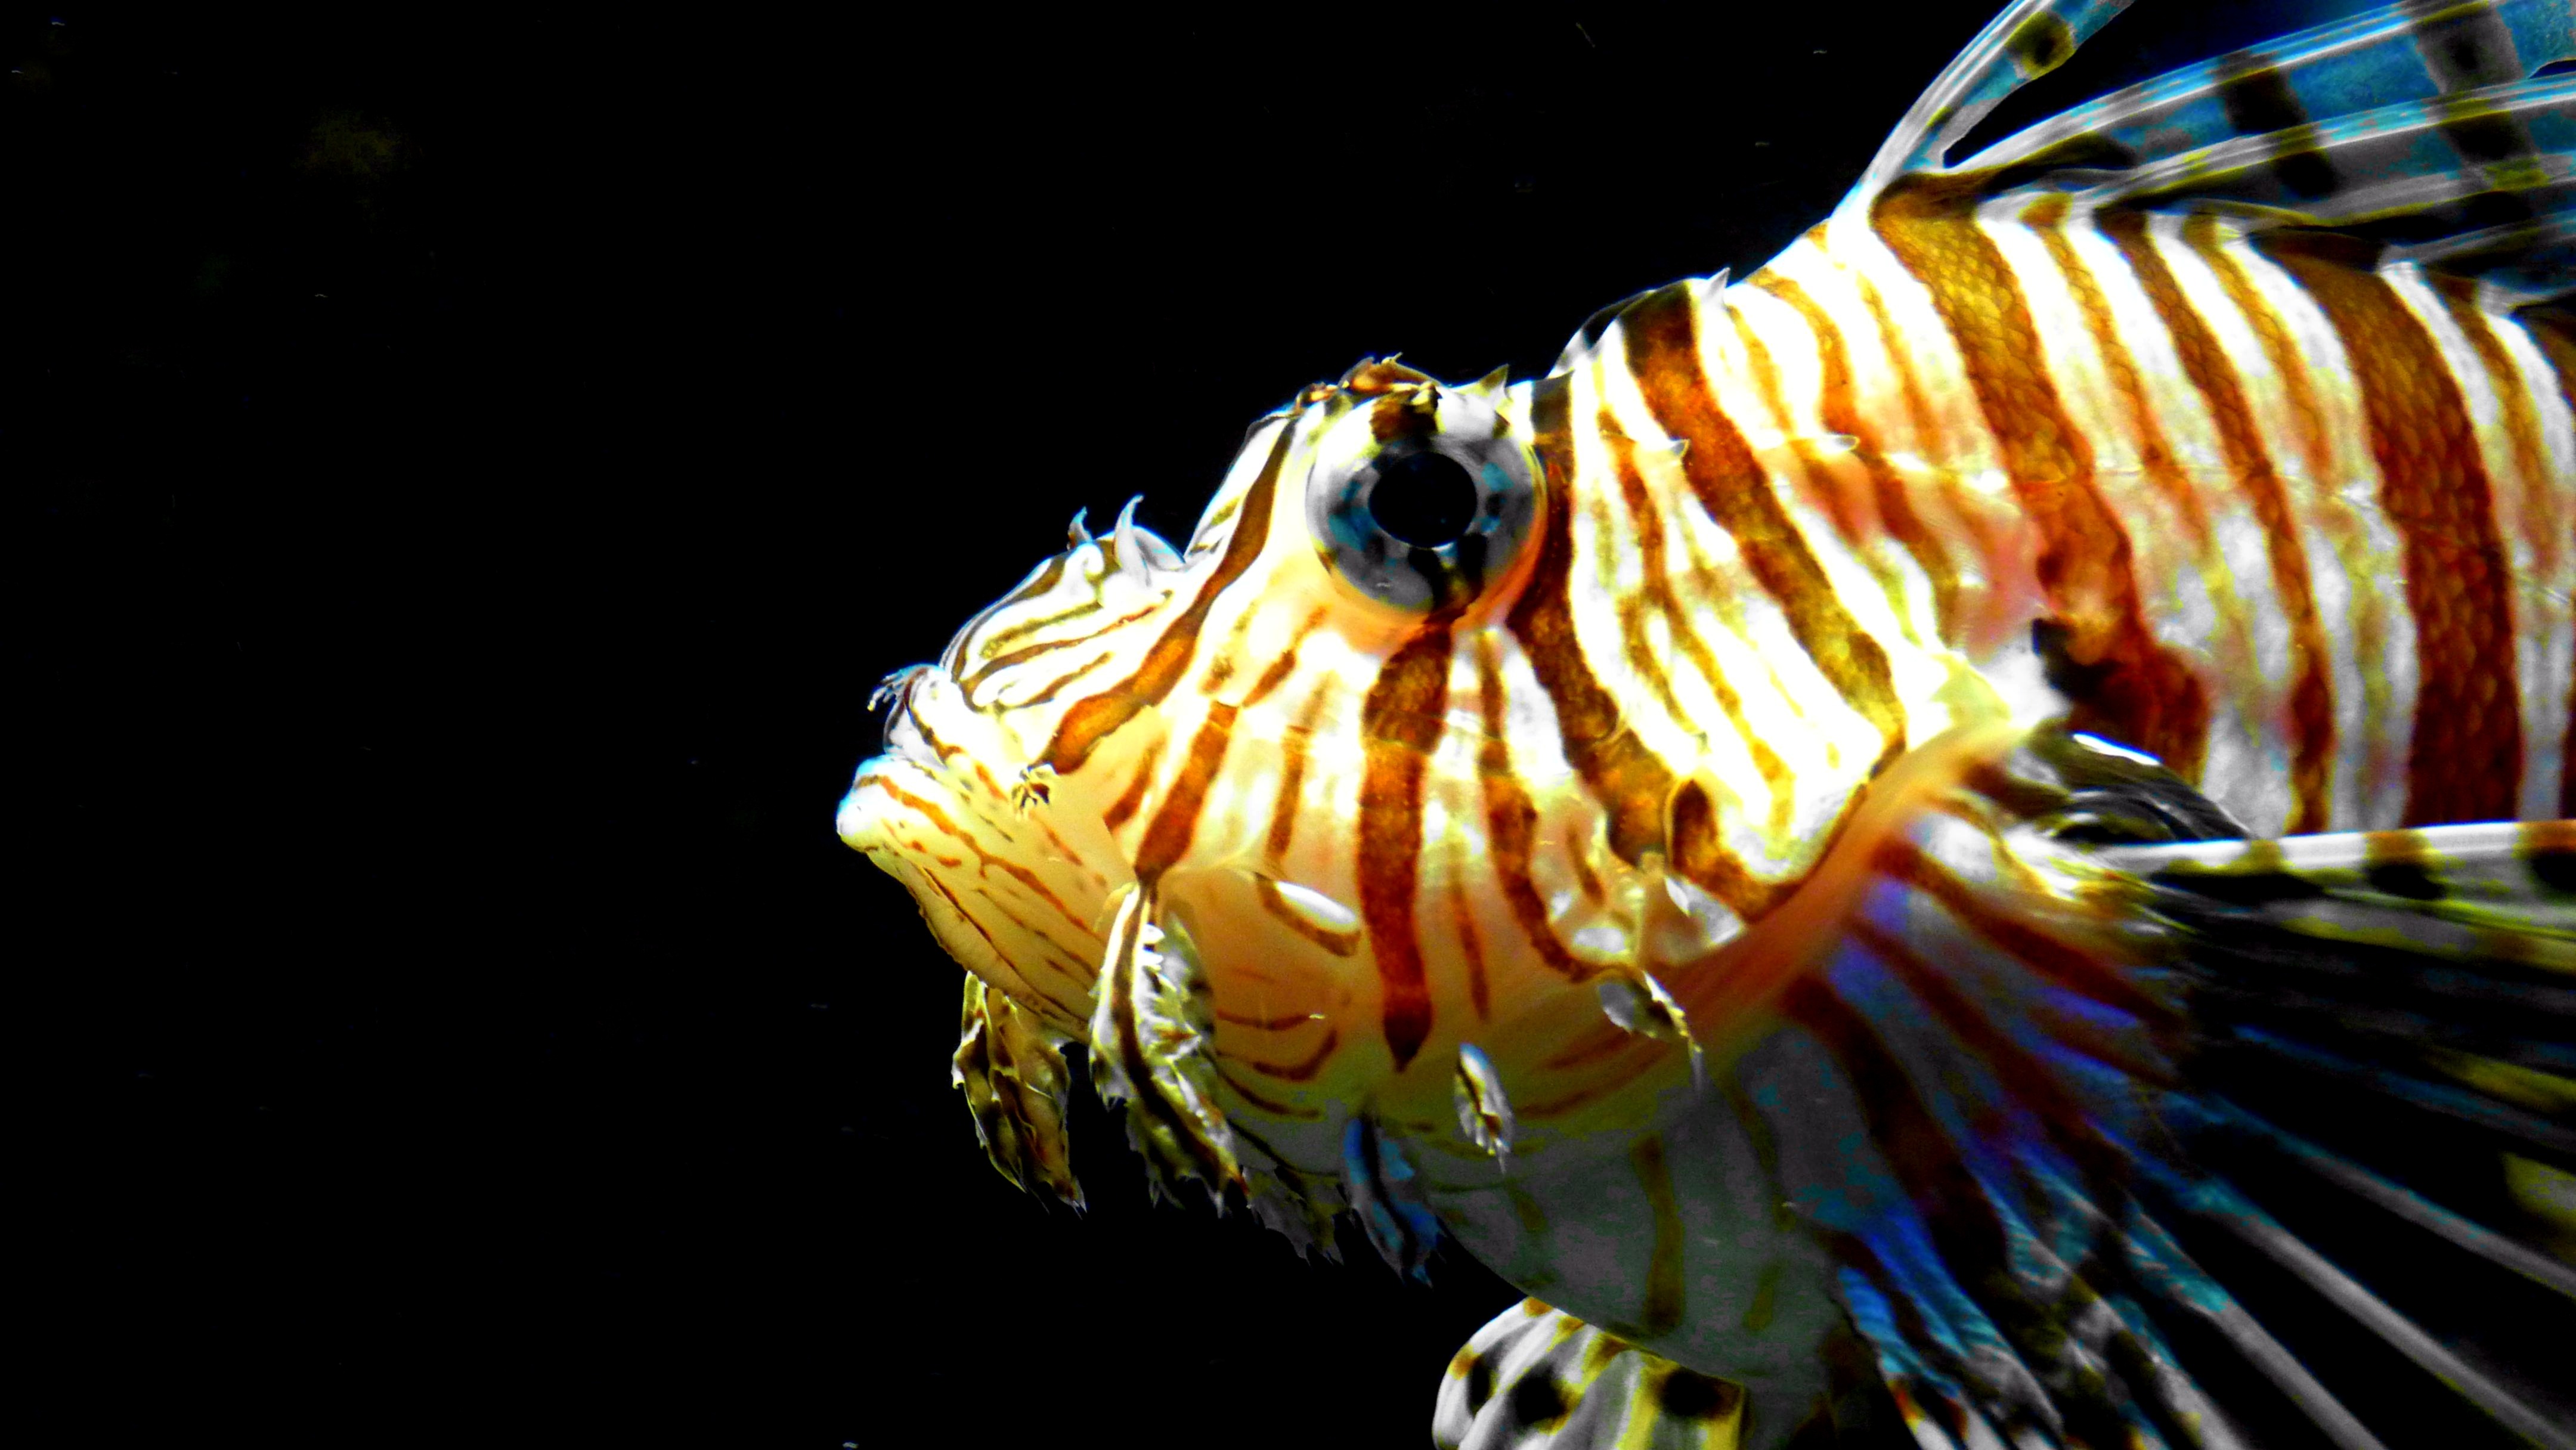
biology, fish, lionfish, invertebrate, striped, close up, tiger, toxic, beautiful, macro photography, red fire fish, marine biology, deep sea fish, pacific rotfeuerfisch, show aquarium